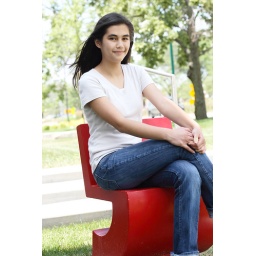
Beautiful teen girl sitting outdoors in summer